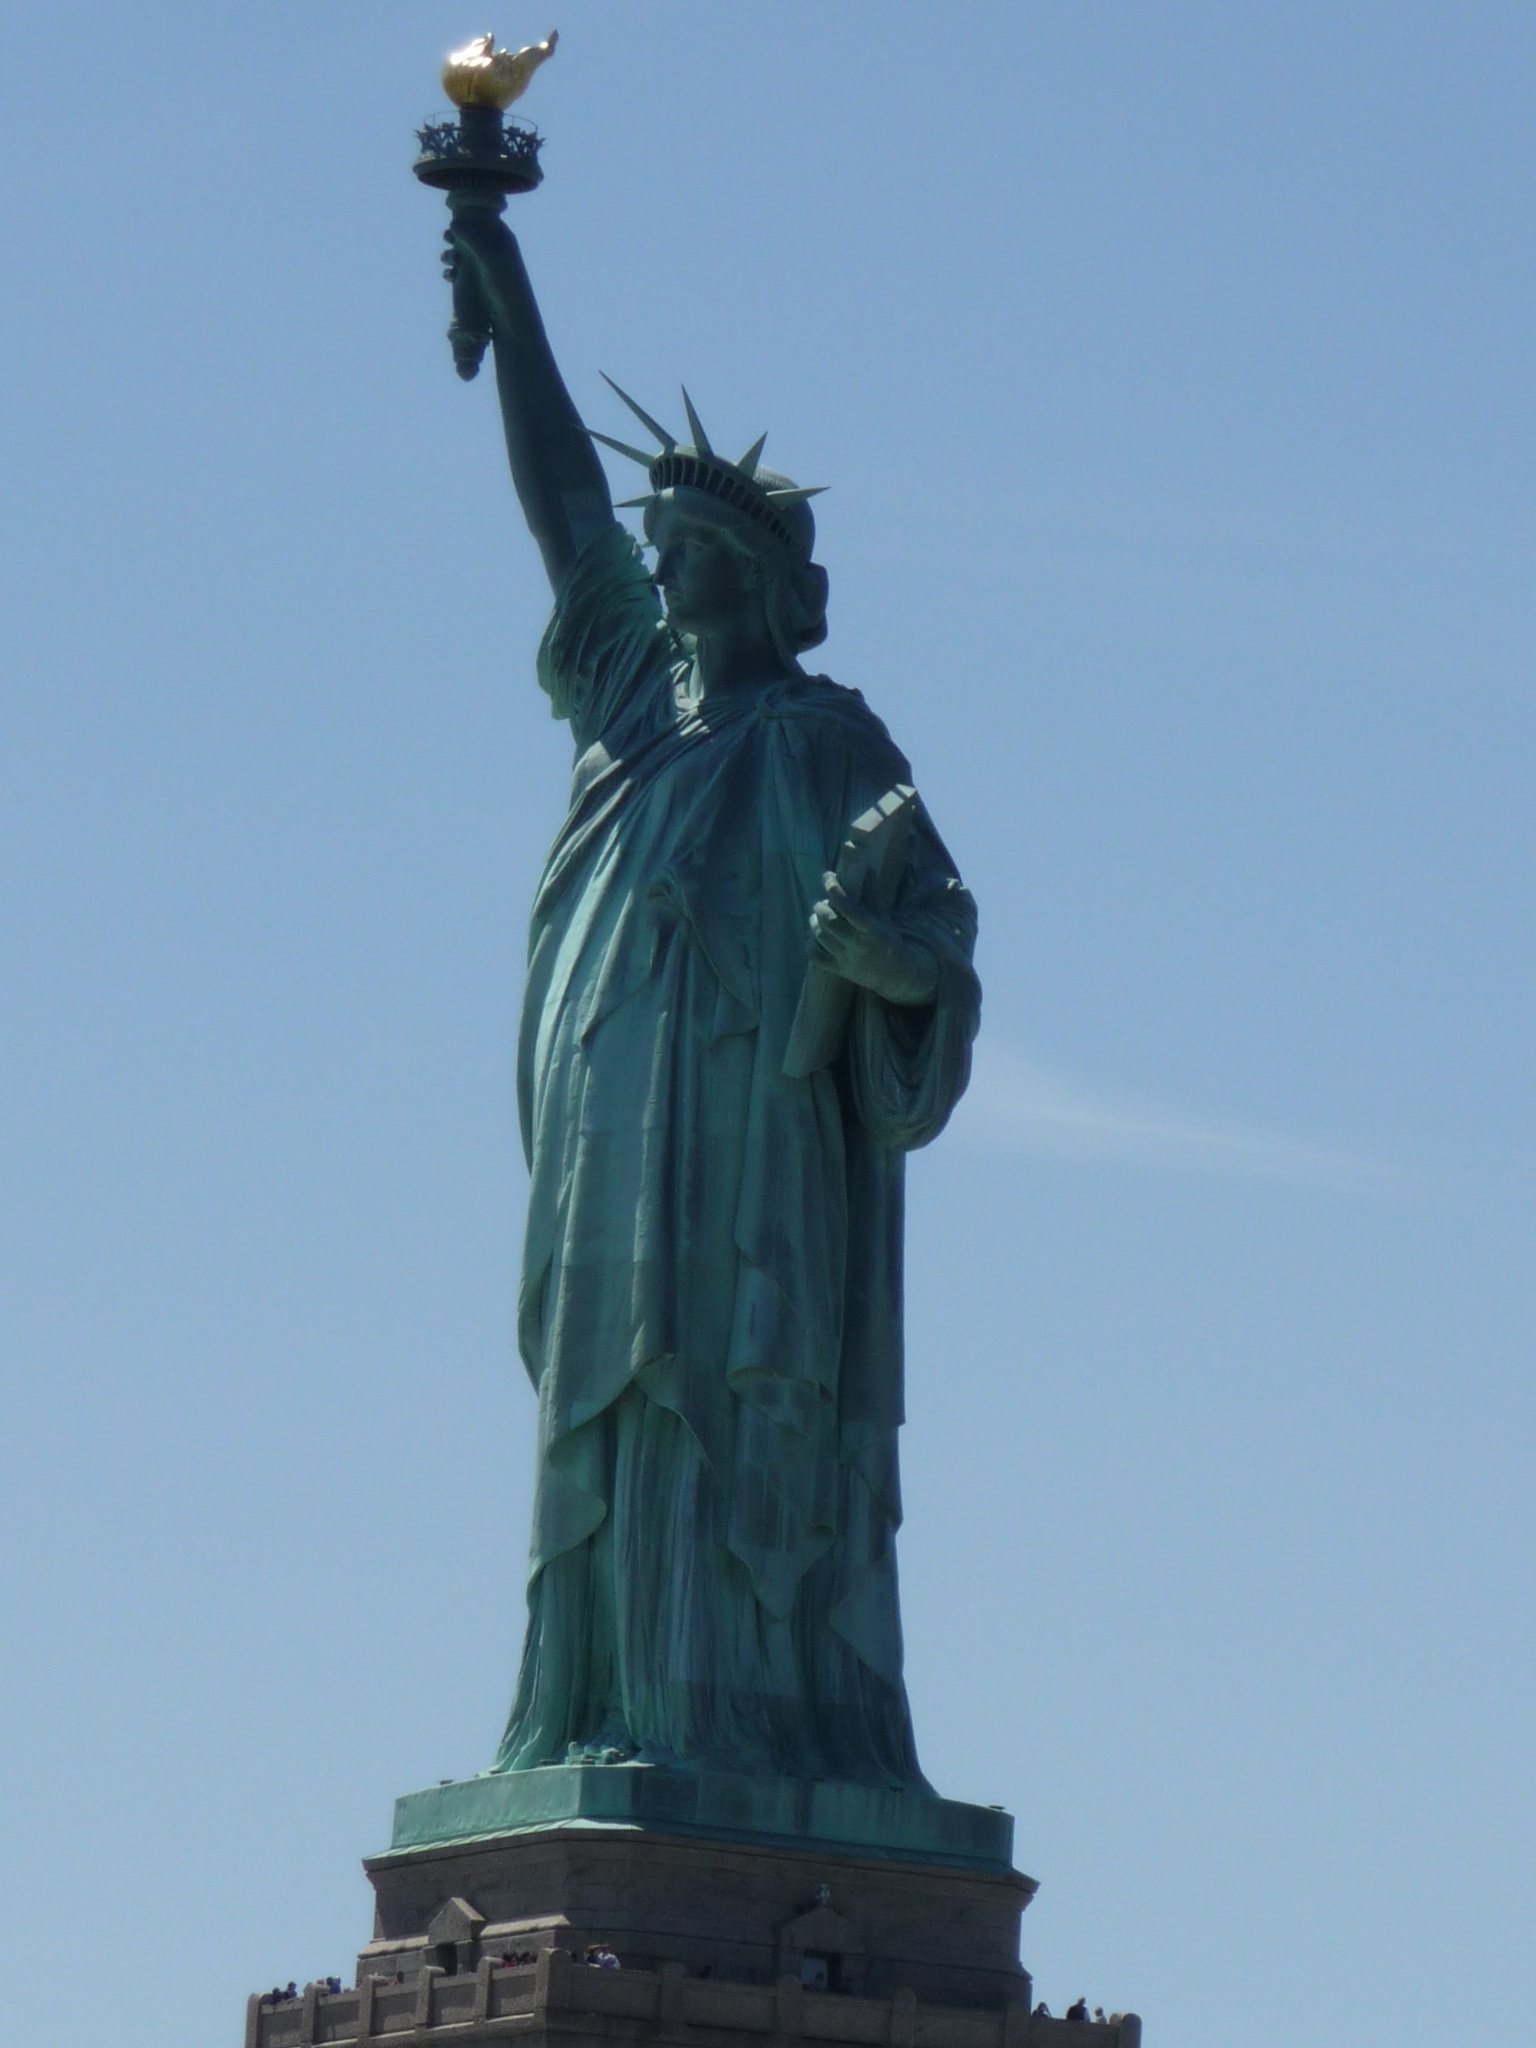
architecture, building, city, monument, statue, landmark, artwork, sculpture, memorial, art, history